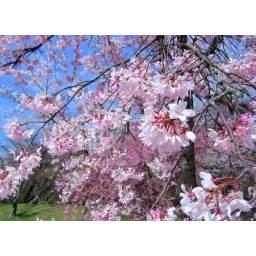
cherry trees in a park near the water source.